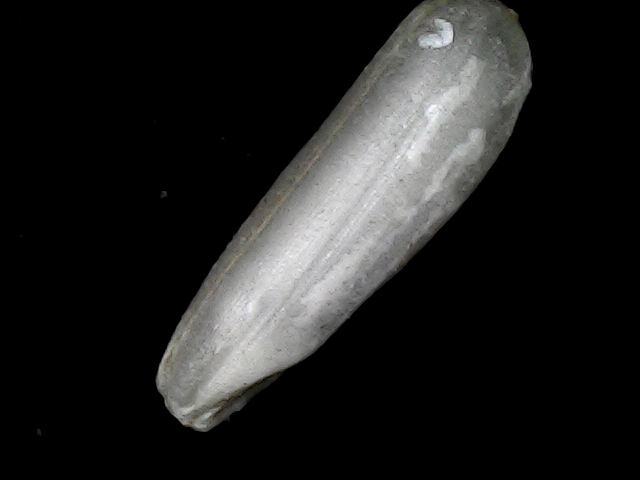
Rice variety: BD75